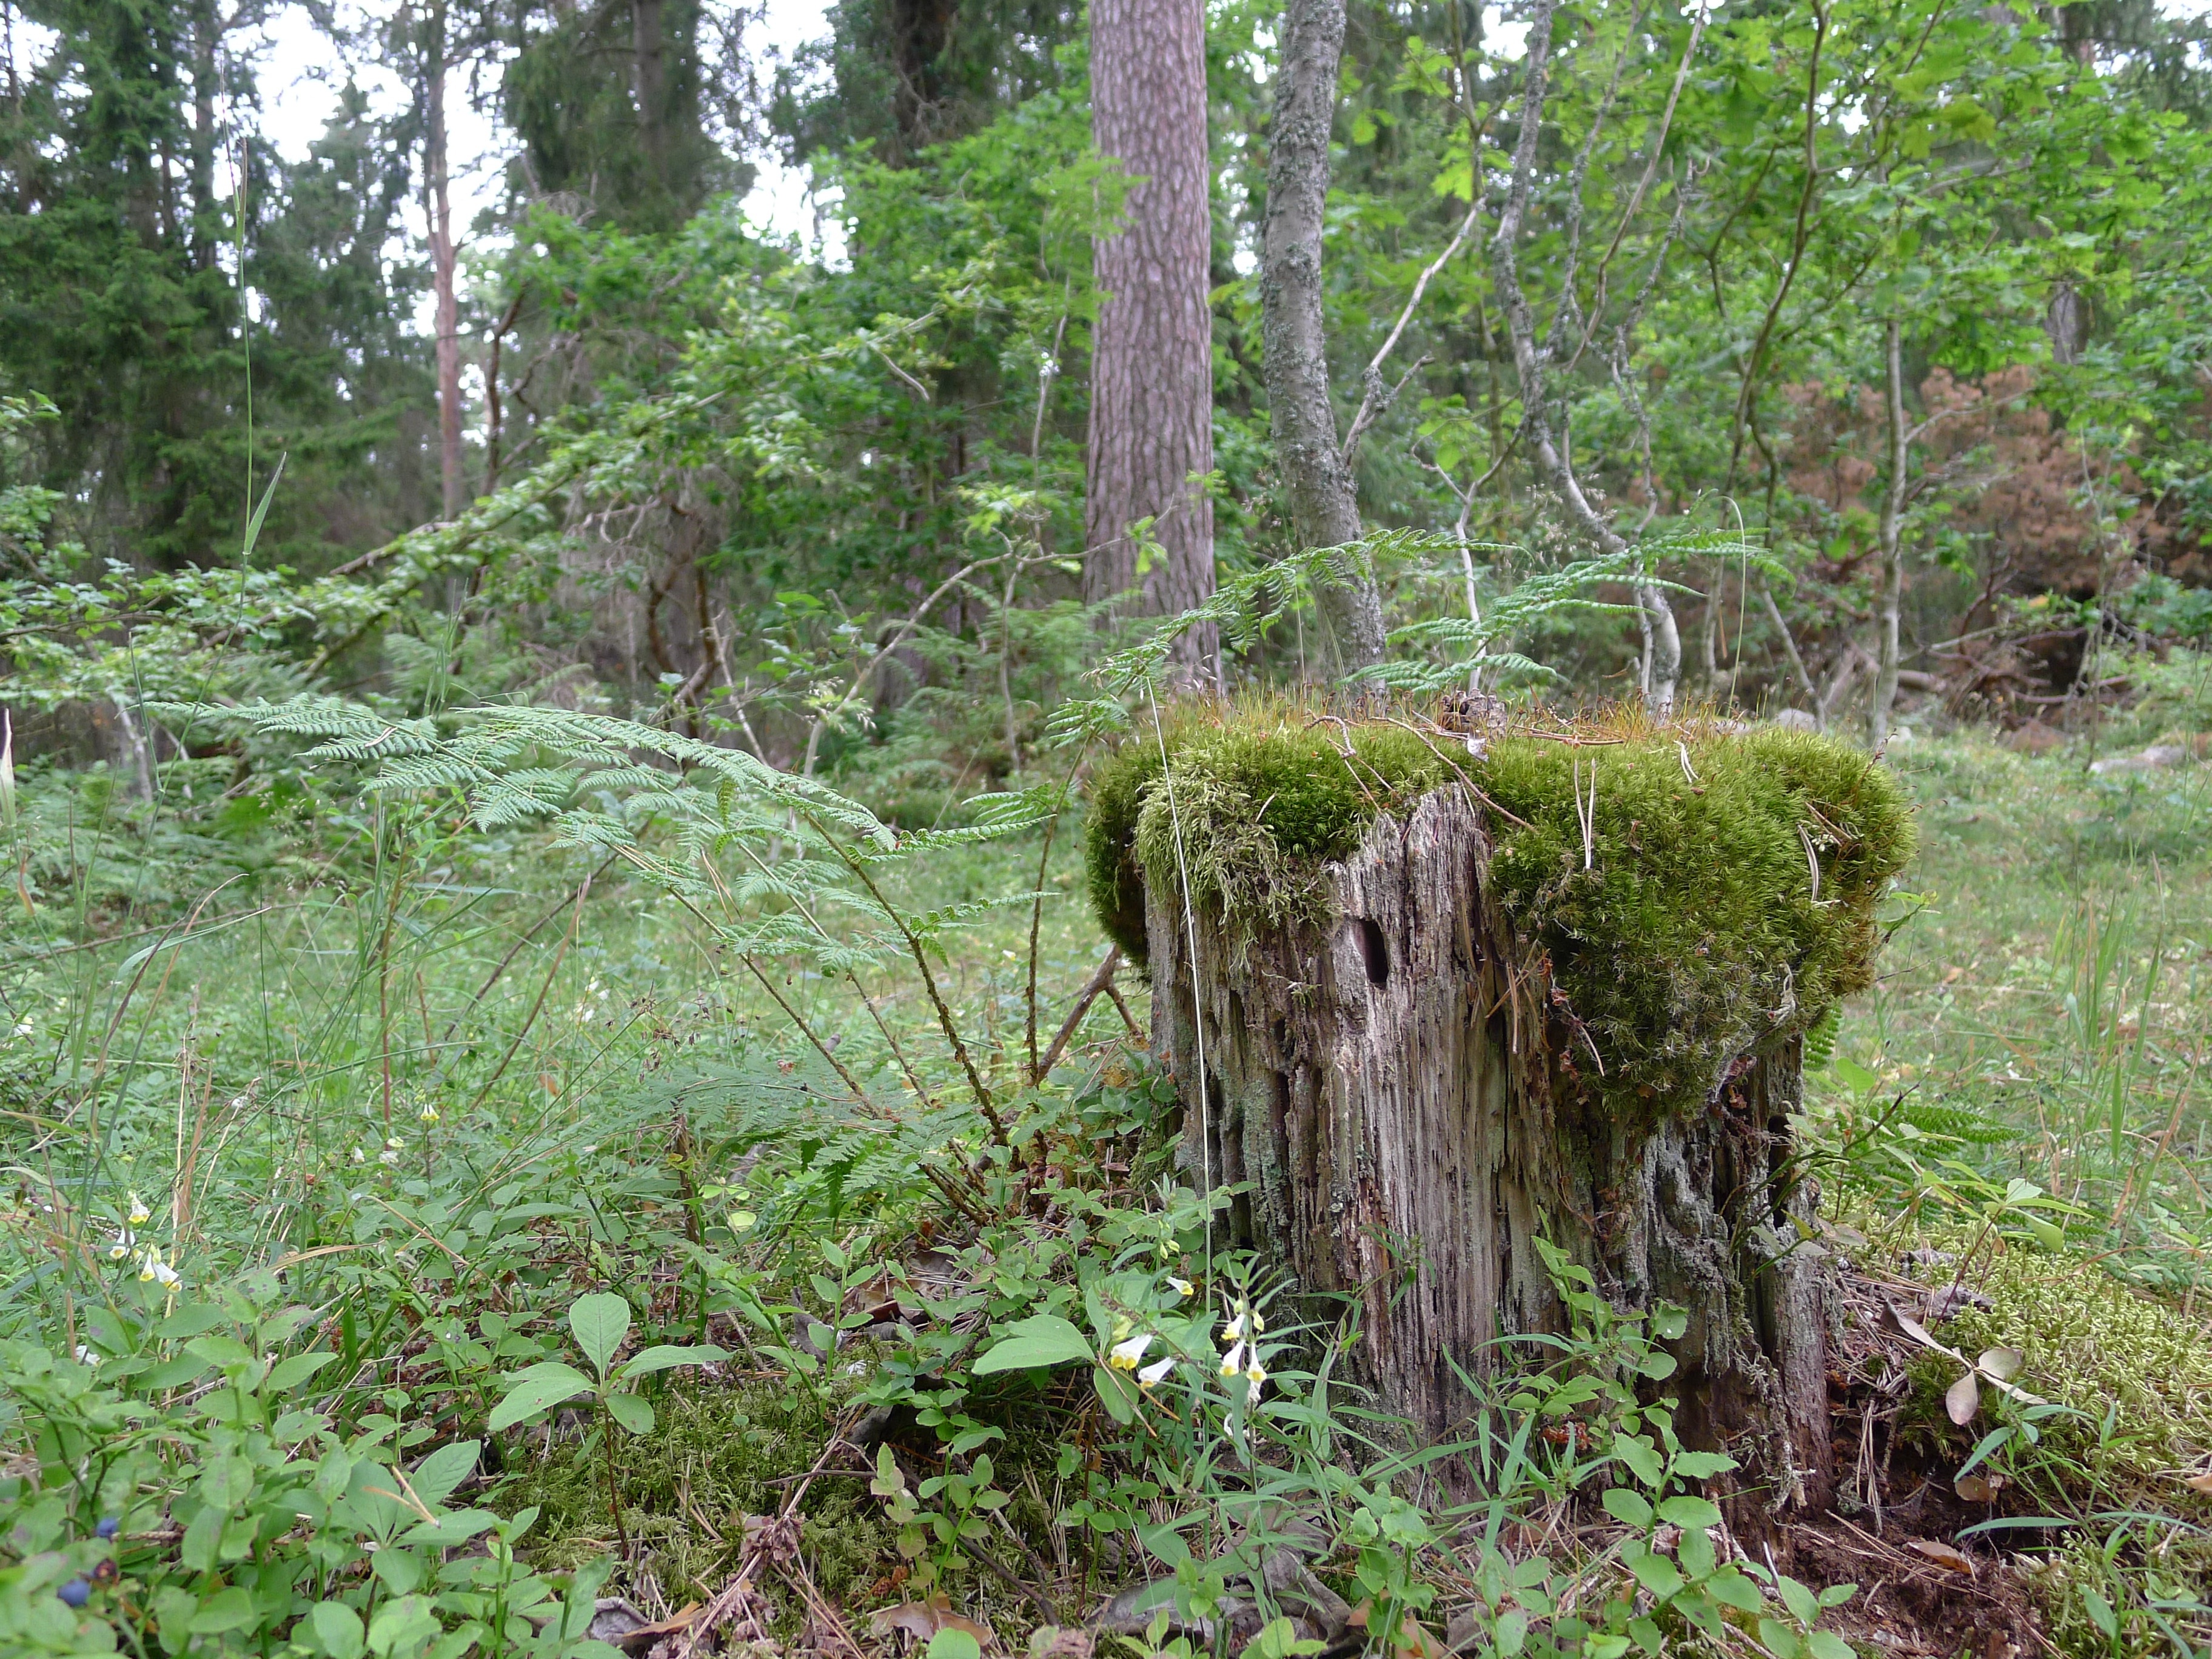
tree, forest, swamp, wilderness, trail, green, jungle, rainforest, wetland, woodland, habitat, ecosystem, biome, stump moss, old growth forest, natural environment